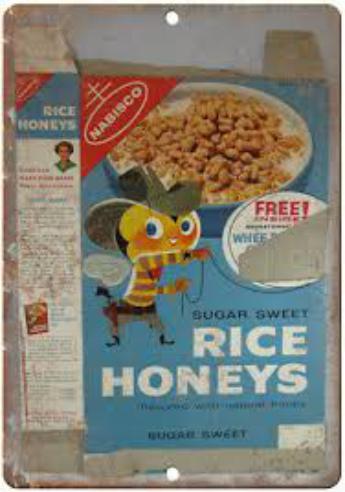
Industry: Food